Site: saxony
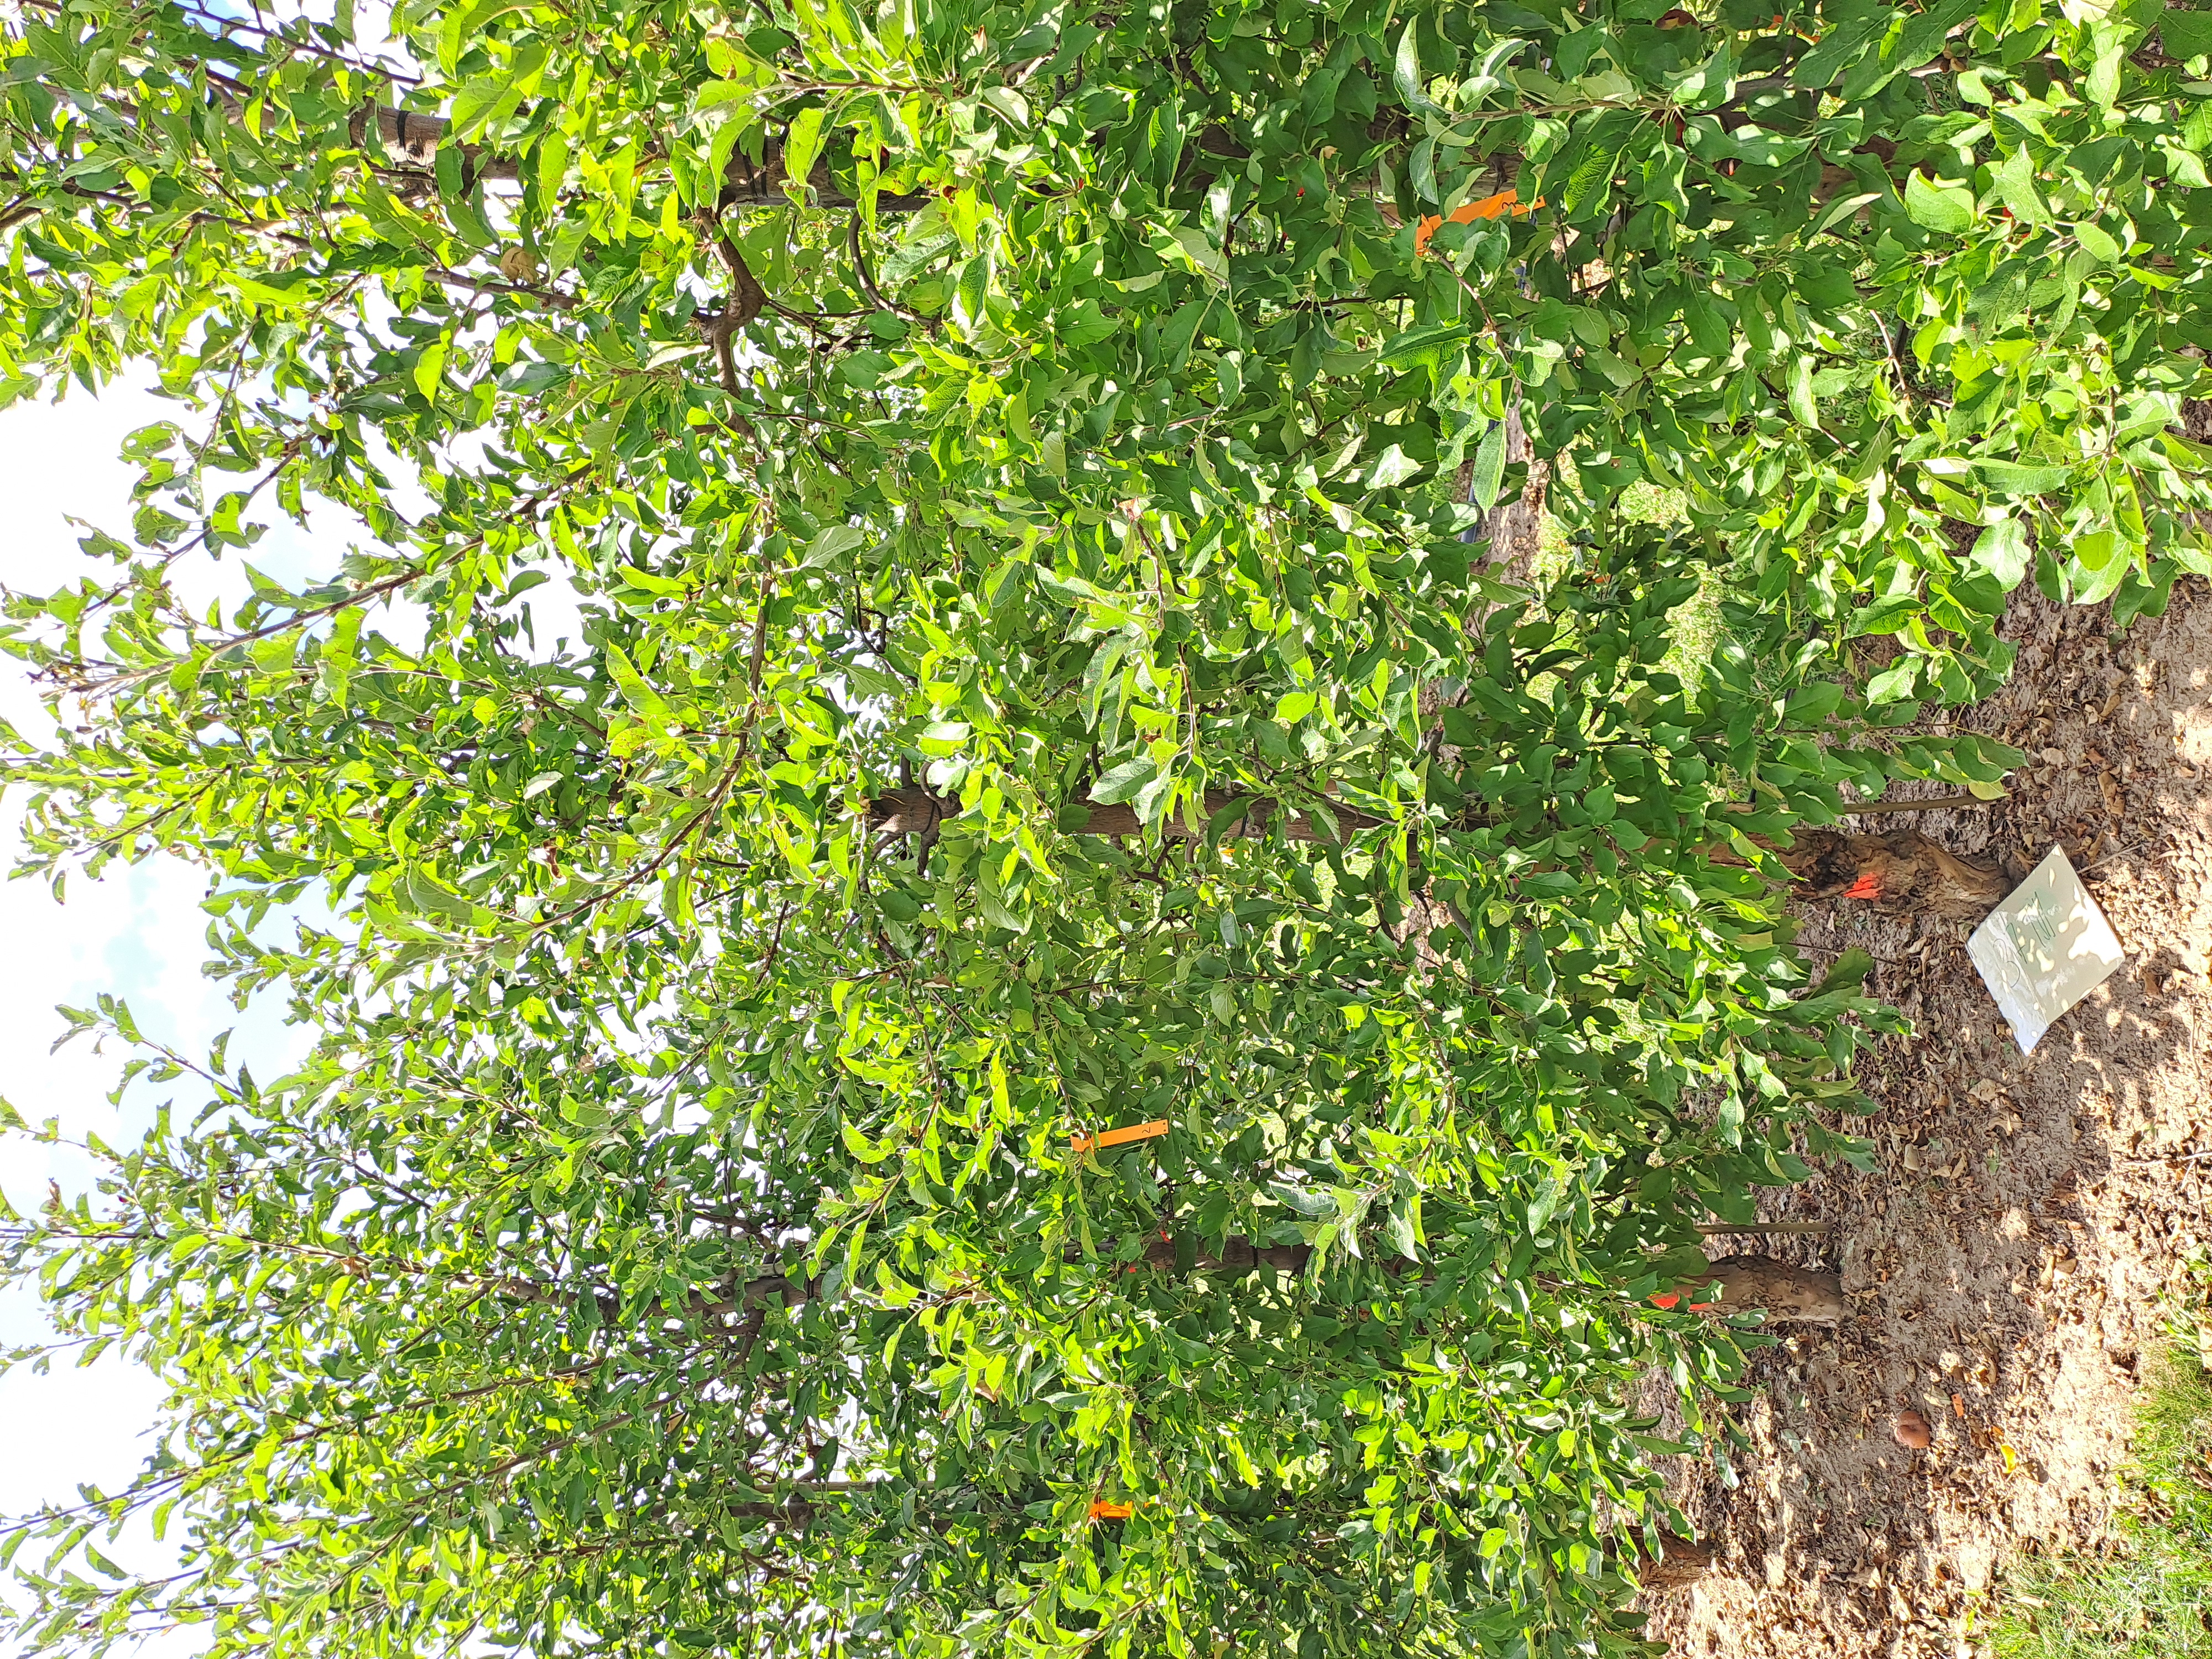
Growth stage (BBCH 85): Maturity of fruit and seed